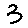
Label: 3